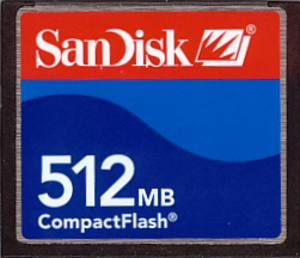
Hukommelseskort / Korttyper
CompactFlash (CF-I)
Hukommelseskort er et digitalt permanent lagermedie, som bliver anvendt i blandt andet nogle mobiltelefoner, digitalkameraer, mp3-afspillere og mange andre apparater.